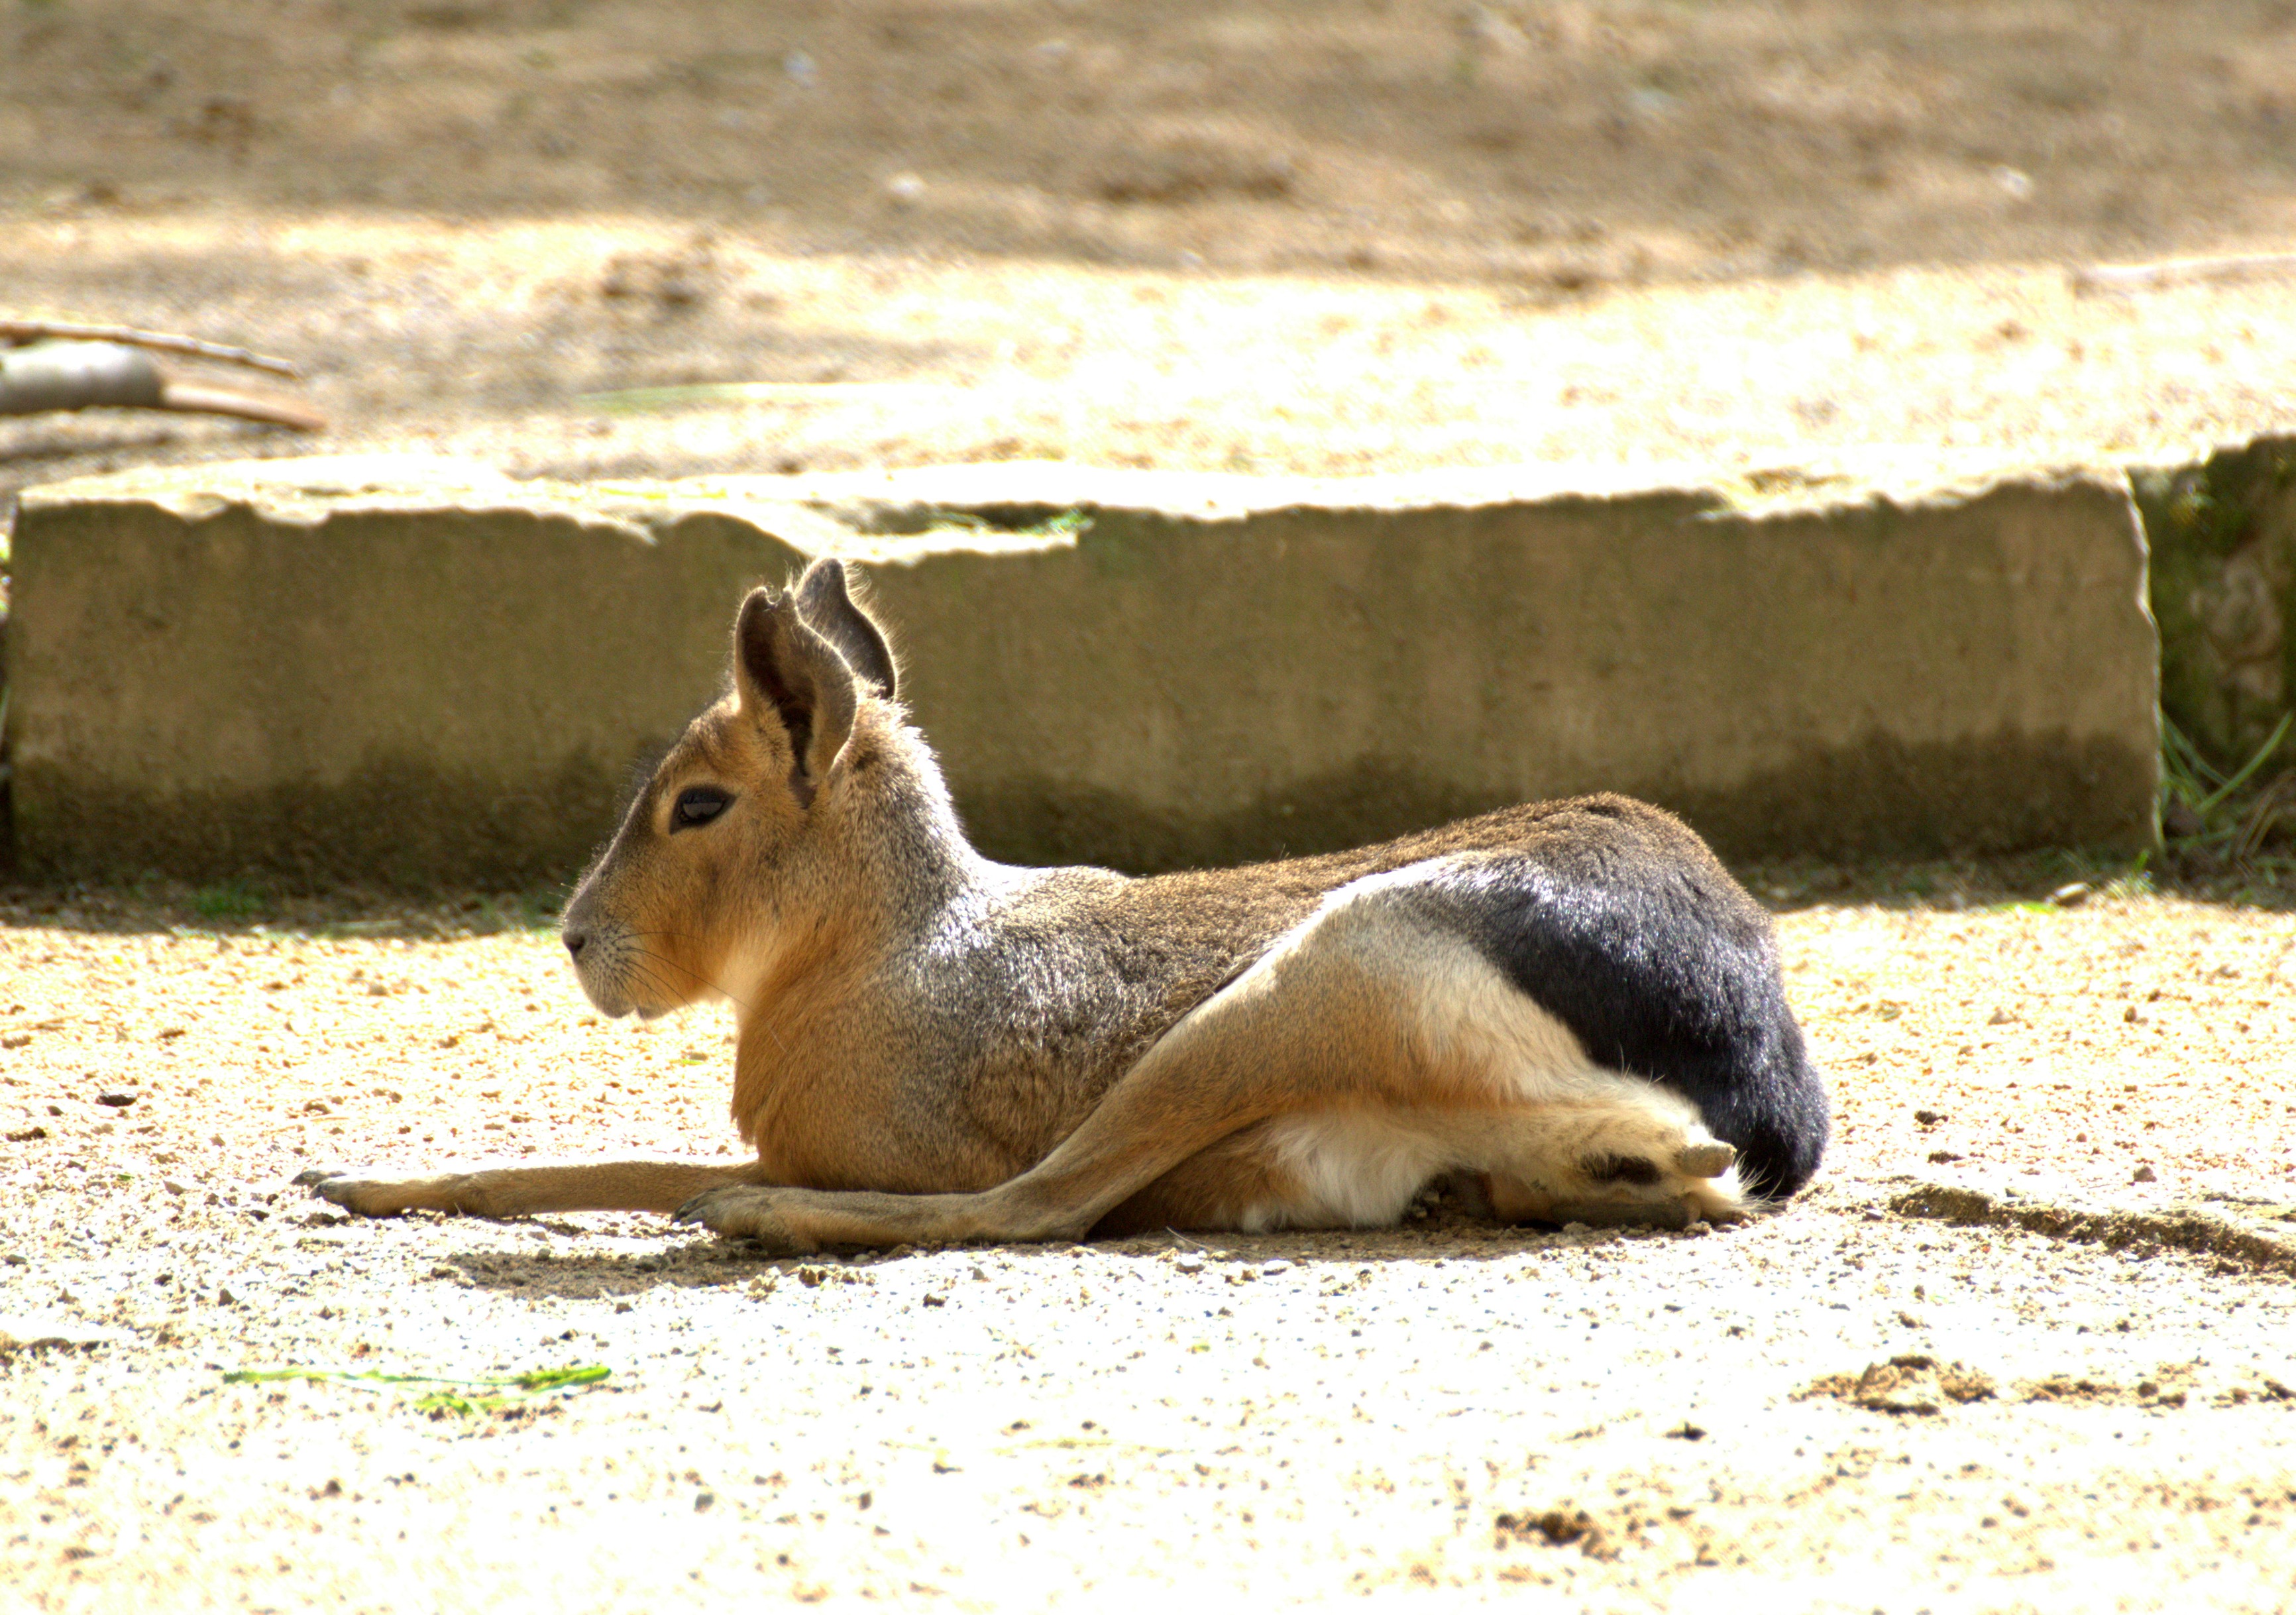
wildlife, zoo, mammal, fauna, australia, vertebrate, animal world, maras, pampashase